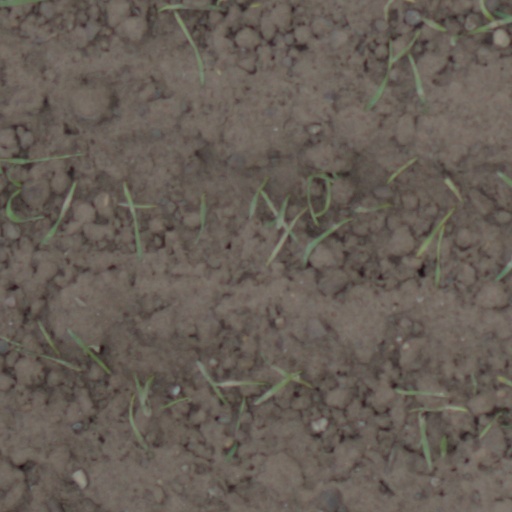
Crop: wheat